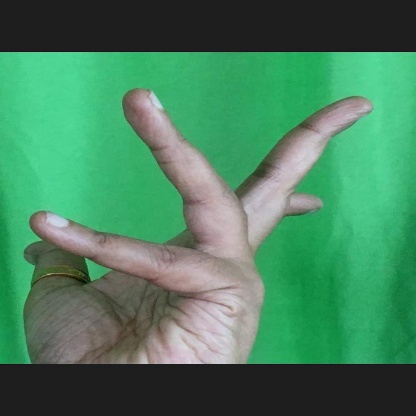
Mudra: Alapadmam